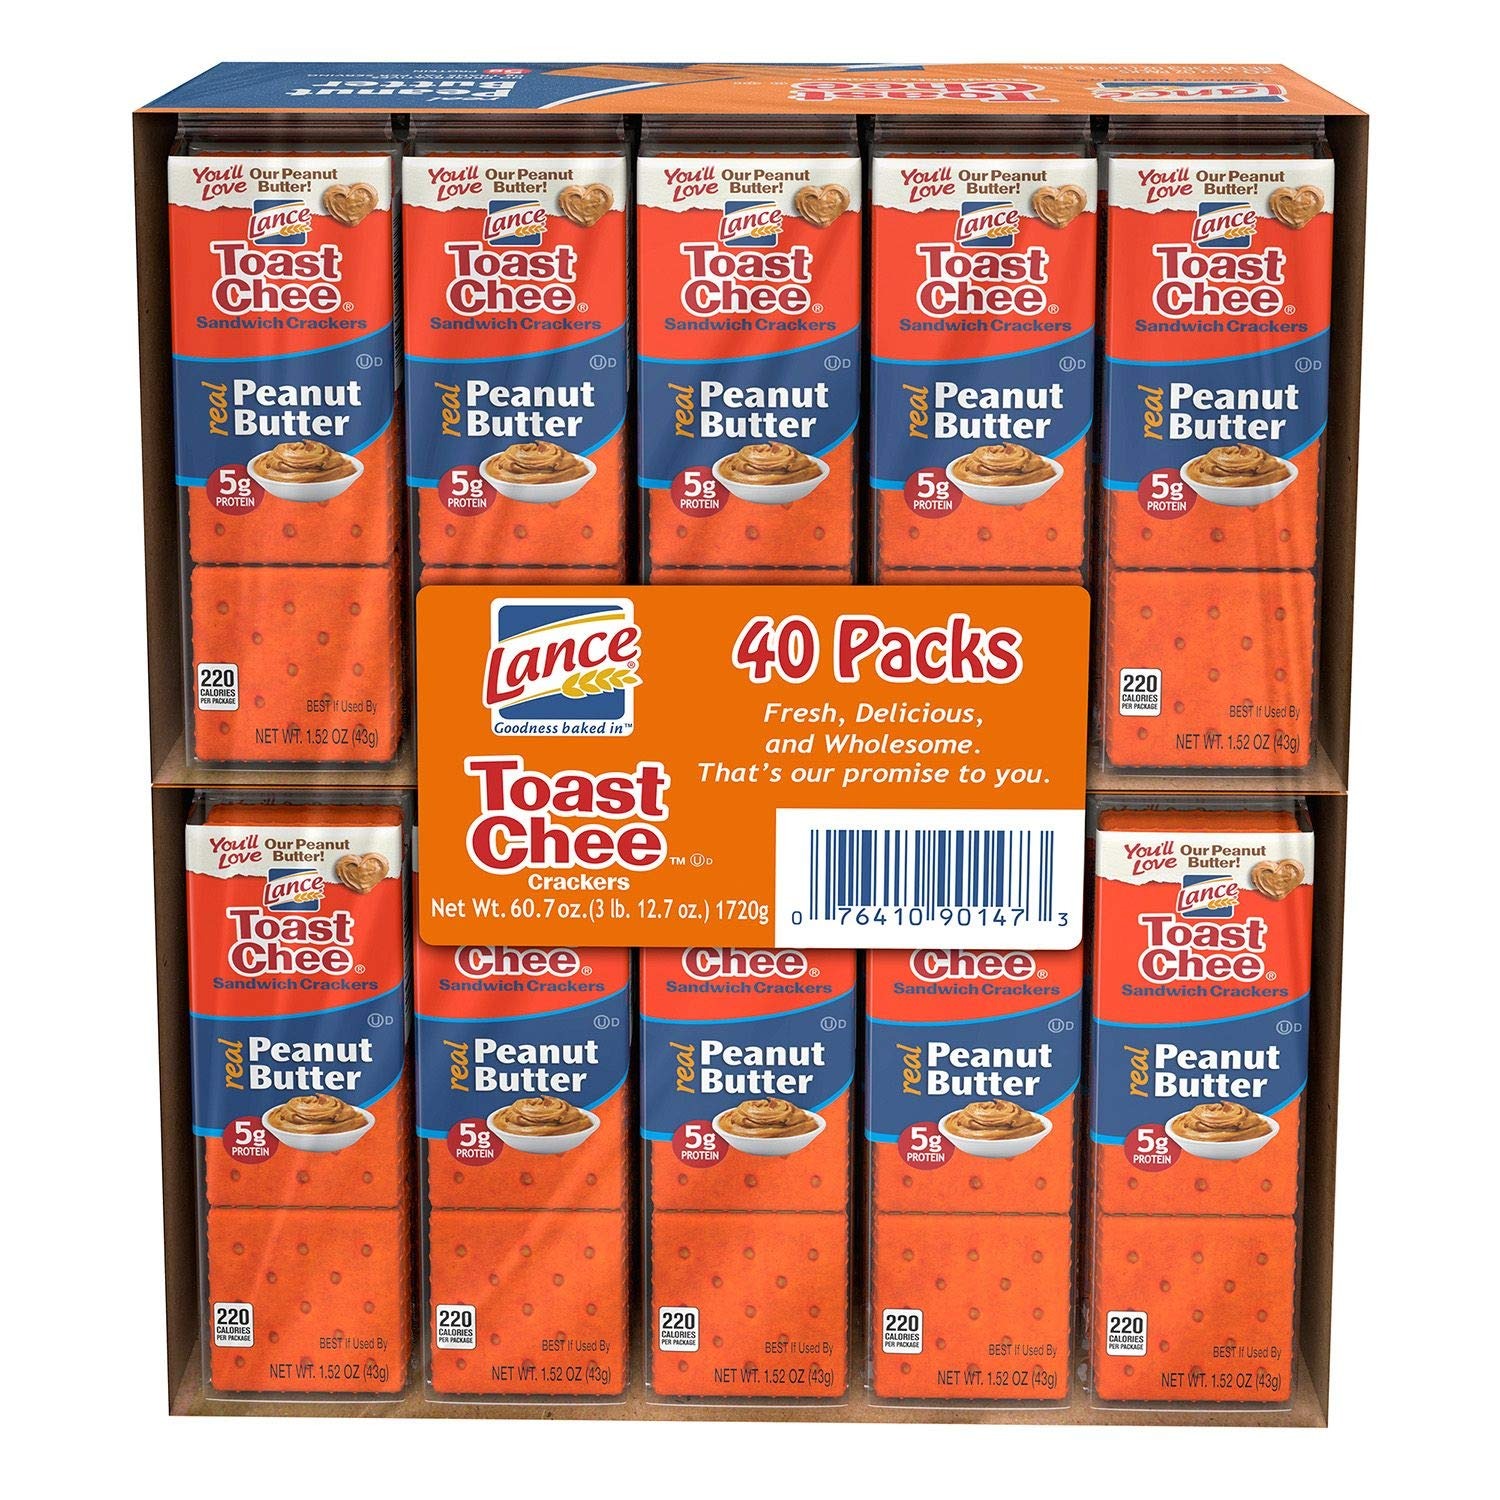
Item Name: Lance Toast Chee Peanut Butter Crackers,1.52 Ounce (Pack of 40)
Bullet Point 1: Goodness baked in!
Bullet Point 2: Fresh, wholesome and delicious
Bullet Point 3: Real peanut butter
Value: 60.8
Unit: Ounce

Price: 11.37